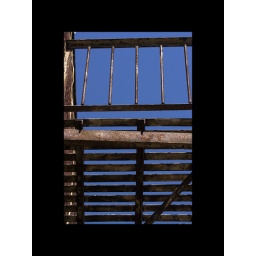
alley cruising...deep blue sky makes such a lovely contrast with all the vertical and horizontal lines in the structure